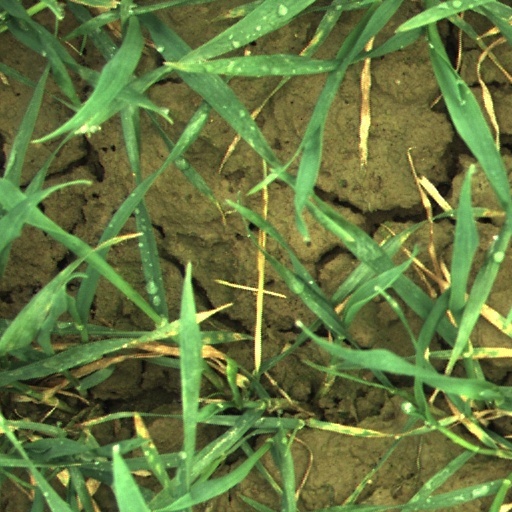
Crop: wheat